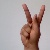
The image shows a hand gesture representing the letter 'K' in Indian Sign Language.